MS Saturnia

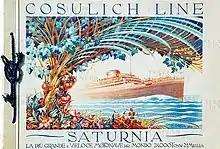
Saturnia brochure by Argio Orell

On 21 September 1927 "Saturnia" left Trieste on her maiden voyage to the River Plate port. On 1 February 1928, she left for her first North Atlantic crossing to New York. On 16 February the ship arrived to be welcomed by harbor craft, the Mayor's Committee and celebrated by a luncheon.